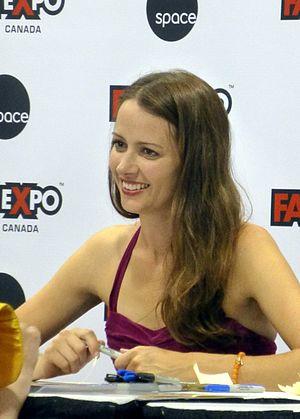
Winifred « Fred » Burkle est un personnage créé par Joss Whedon pour la série télévisée Angel, interprété par l'actrice Amy Acker.